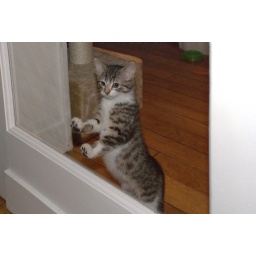
For some reason, I am so interested in what is behind this glass door